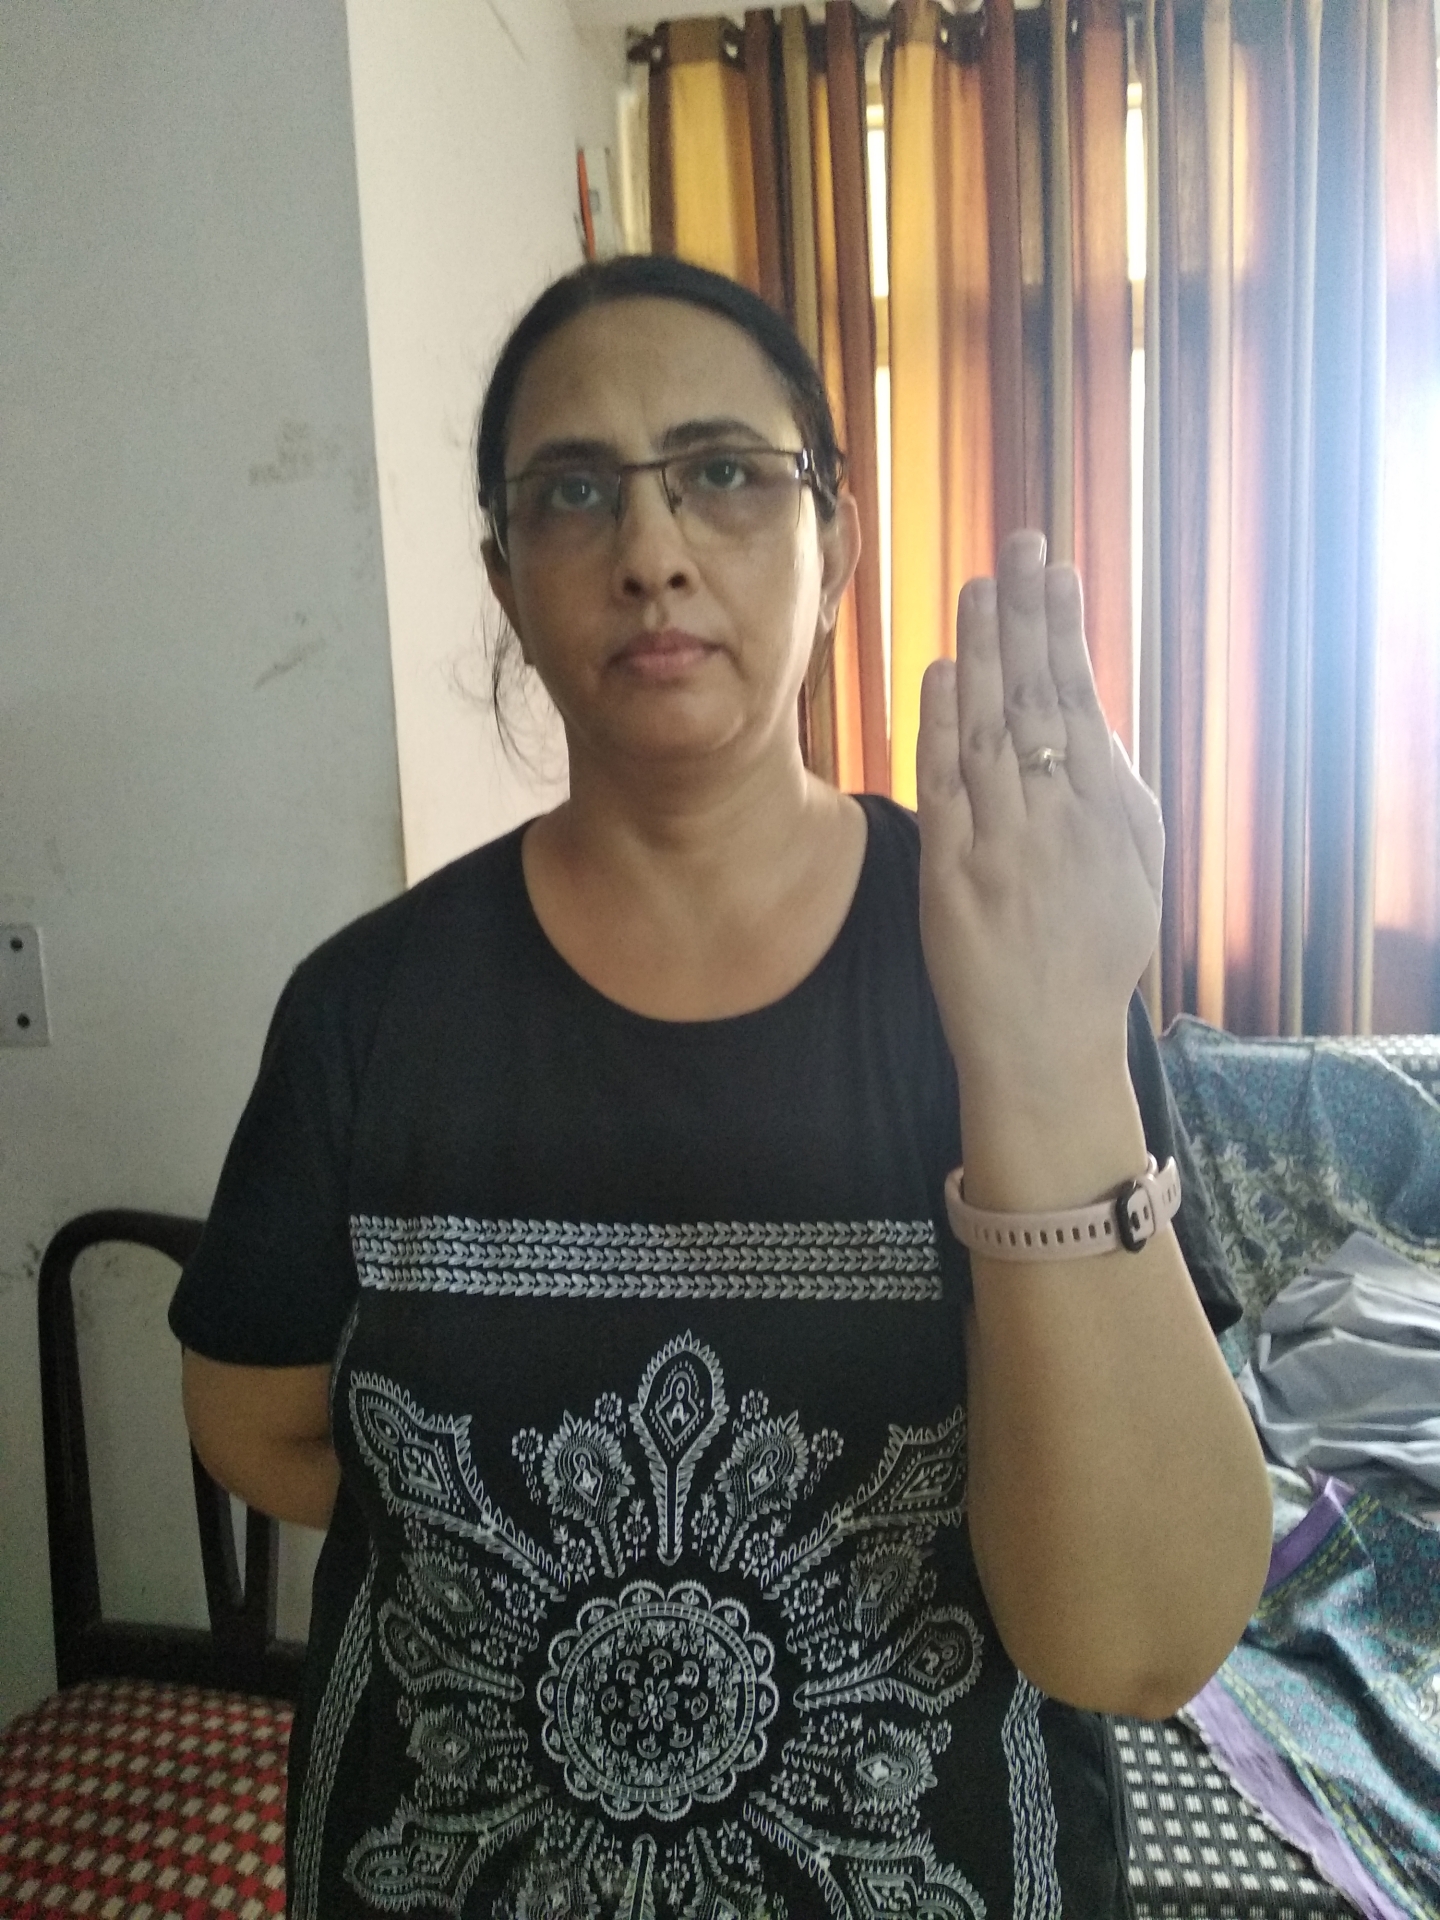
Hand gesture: stop_inverted